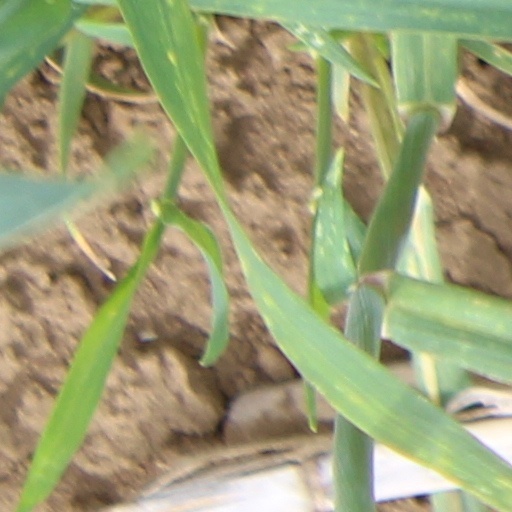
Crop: wheat